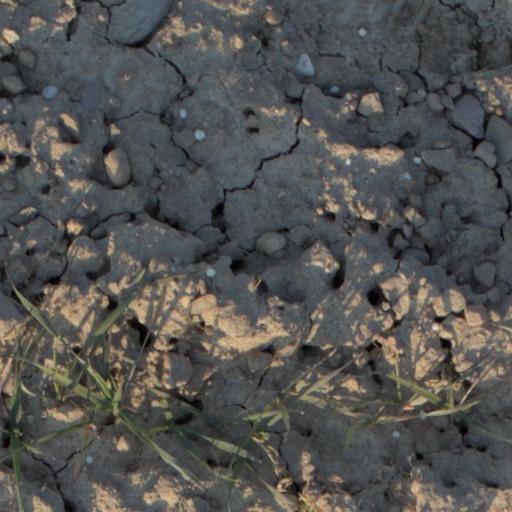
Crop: wheat